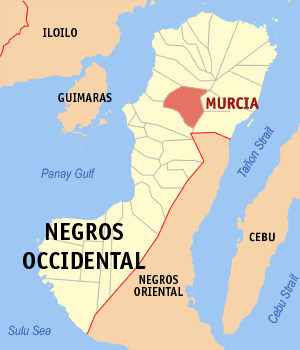
Murcia est une localité de la province du Negros occidental, aux Philippines. En 2015, elle compte 81 286 habitants.